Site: brandenburg
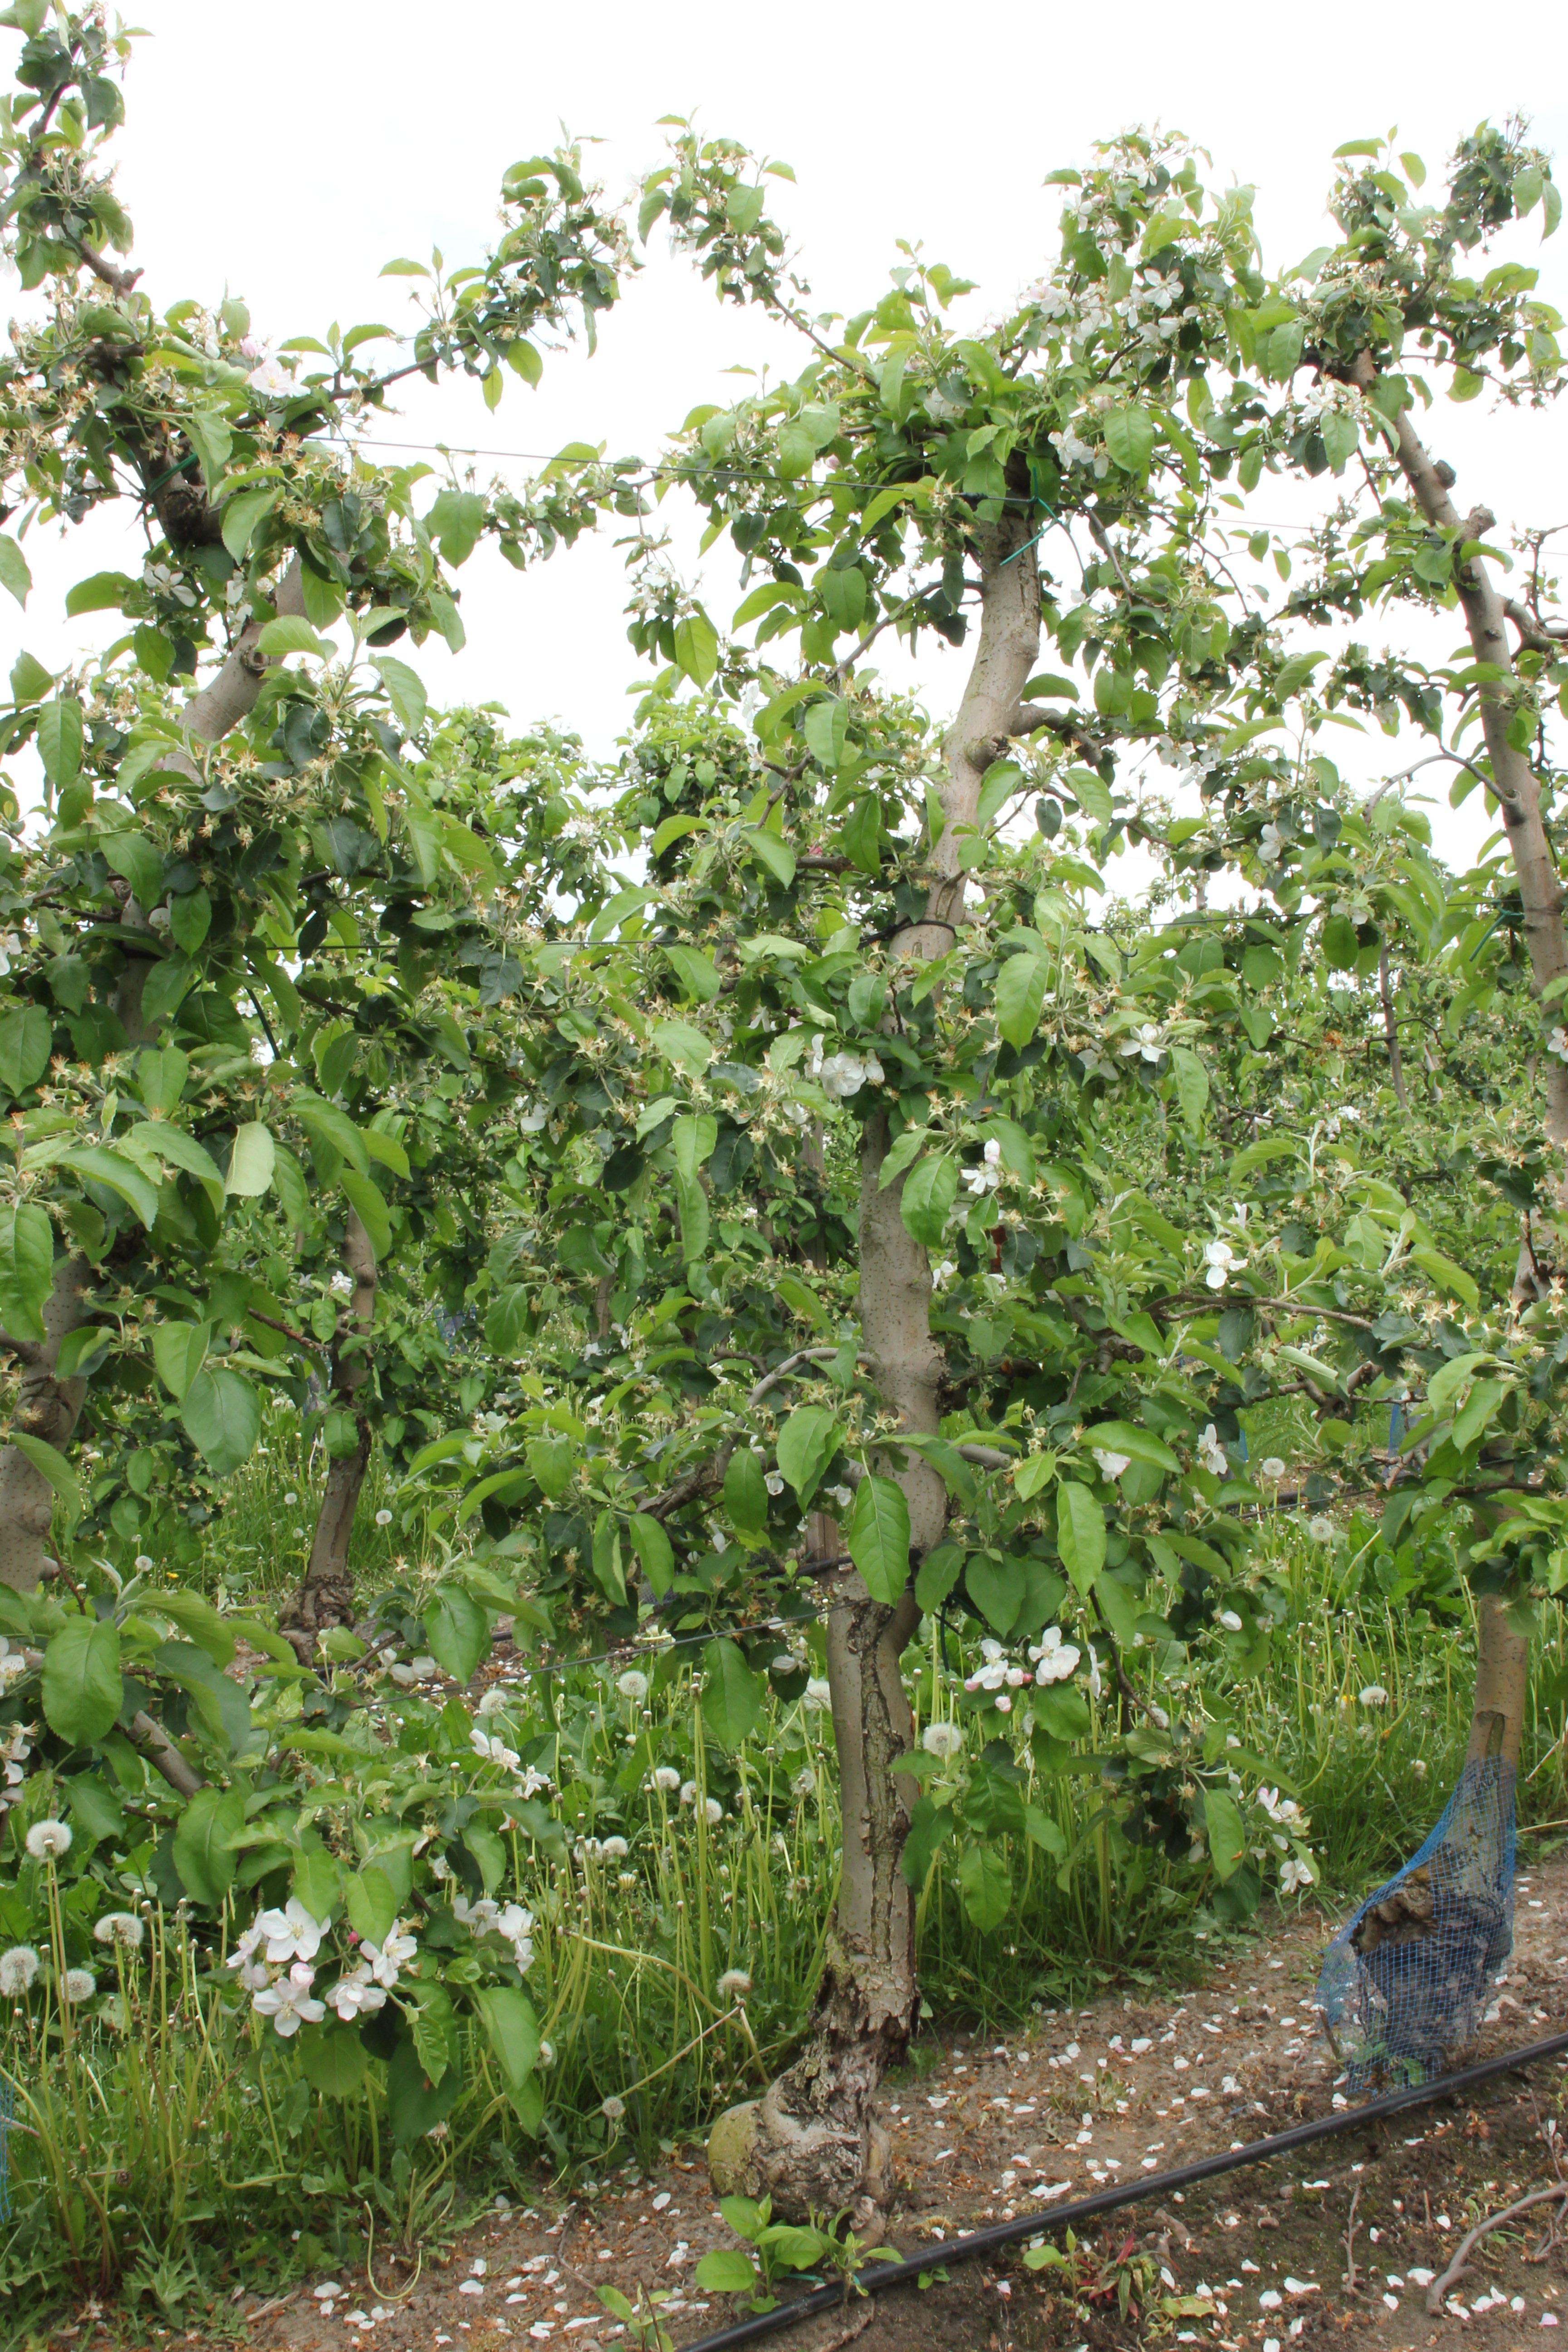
Growth stage (BBCH 67): Flowering